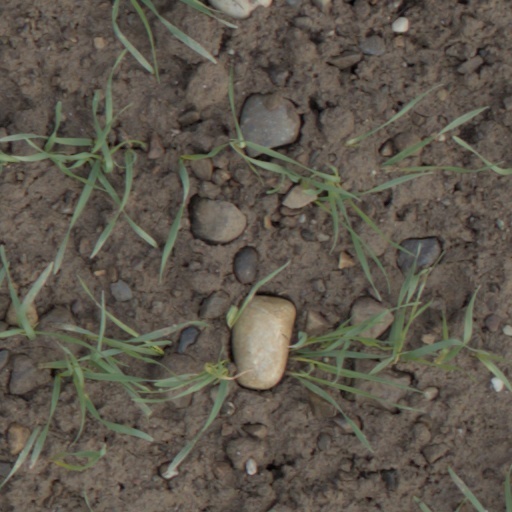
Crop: wheat